Buenos Aires Province

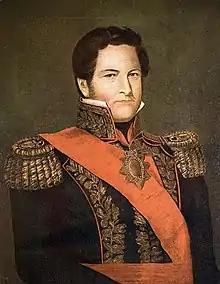
Governor Juan Manuel de Rosas (1841 oil portrait by Cayetano Descalzi) ruled until 1852 with an iron fist and kept the fragile Confederation under the tutelage of Buenos Aires Province.

The inhabitants of the province before the 16th-century advent of Spanish colonization were aboriginal peoples such as the Charrúas and the Querandíes. Their culture was lost over the next 350 years. They were subjected to Eurasian plagues from which few survived. The survivors joined other tribes or have been mostly absorbed by Argentina's European immigration.